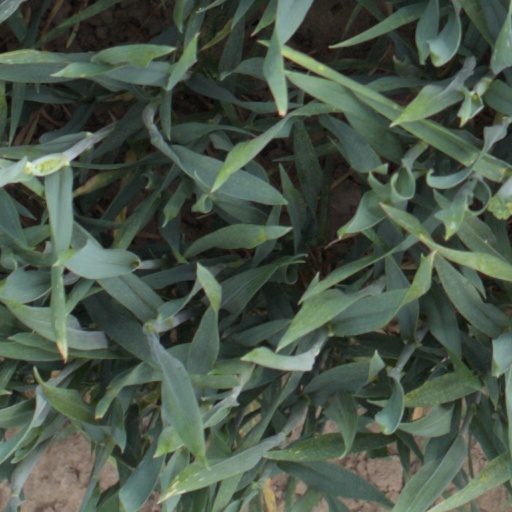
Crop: wheat